Harmodius and Aristogeiton

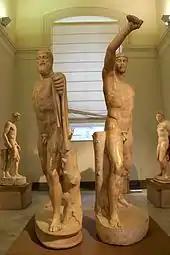
Statue of Harmodius and Aristogeiton, Naples. Roman copy of the Athenian version by Kritios and Nesiotes (see below)

Harmodius (Greek: Ἁρμόδιος, "Harmódios") and Aristogeiton (Ἀριστογείτων, "Aristogeíton"; both died 514 BC) were two lovers in Classical Athens who became known as the Tyrannicides (τυραννόκτονοι, "tyrannoktonoi") for their assassination of Hipparchus, the brother of the tyrant Hippias, for which they were executed. A few years later, in 510 BC, the Spartan king Cleomenes I forced Hippias to go into exile, thereby opening the way to the subsequent democratic reforms of Cleisthenes. The Athenian democrats later celebrated Harmodius and Aristogeiton as national heroes, partially to conceal the role played by Sparta in the removal of the Athenian tyranny. Cleisthenes notably commissioned the famous statues of the Tyrannicides.